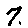
Label: 7